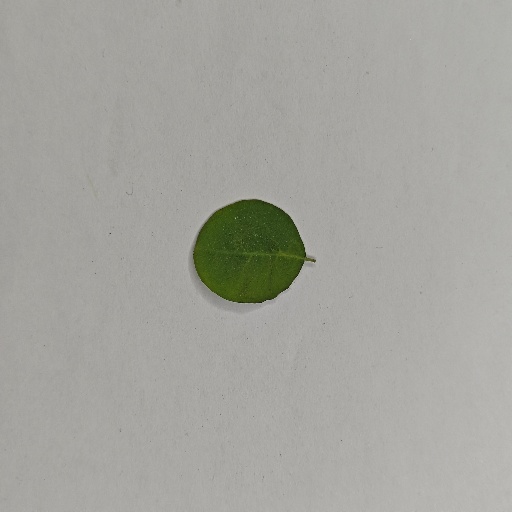
Species: Sojina
Leaf condition: Healthy Leaf